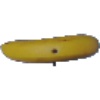
Label: Banana 1